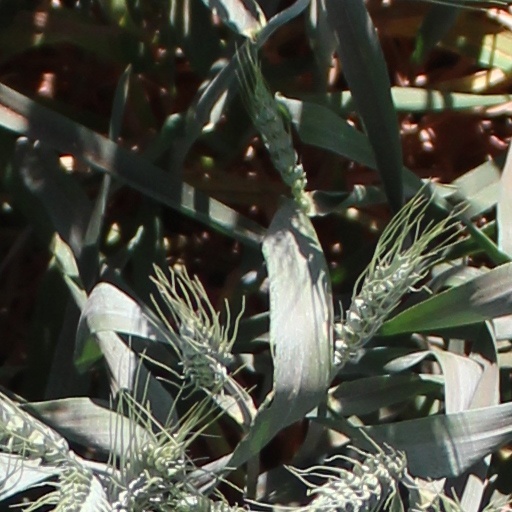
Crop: wheat